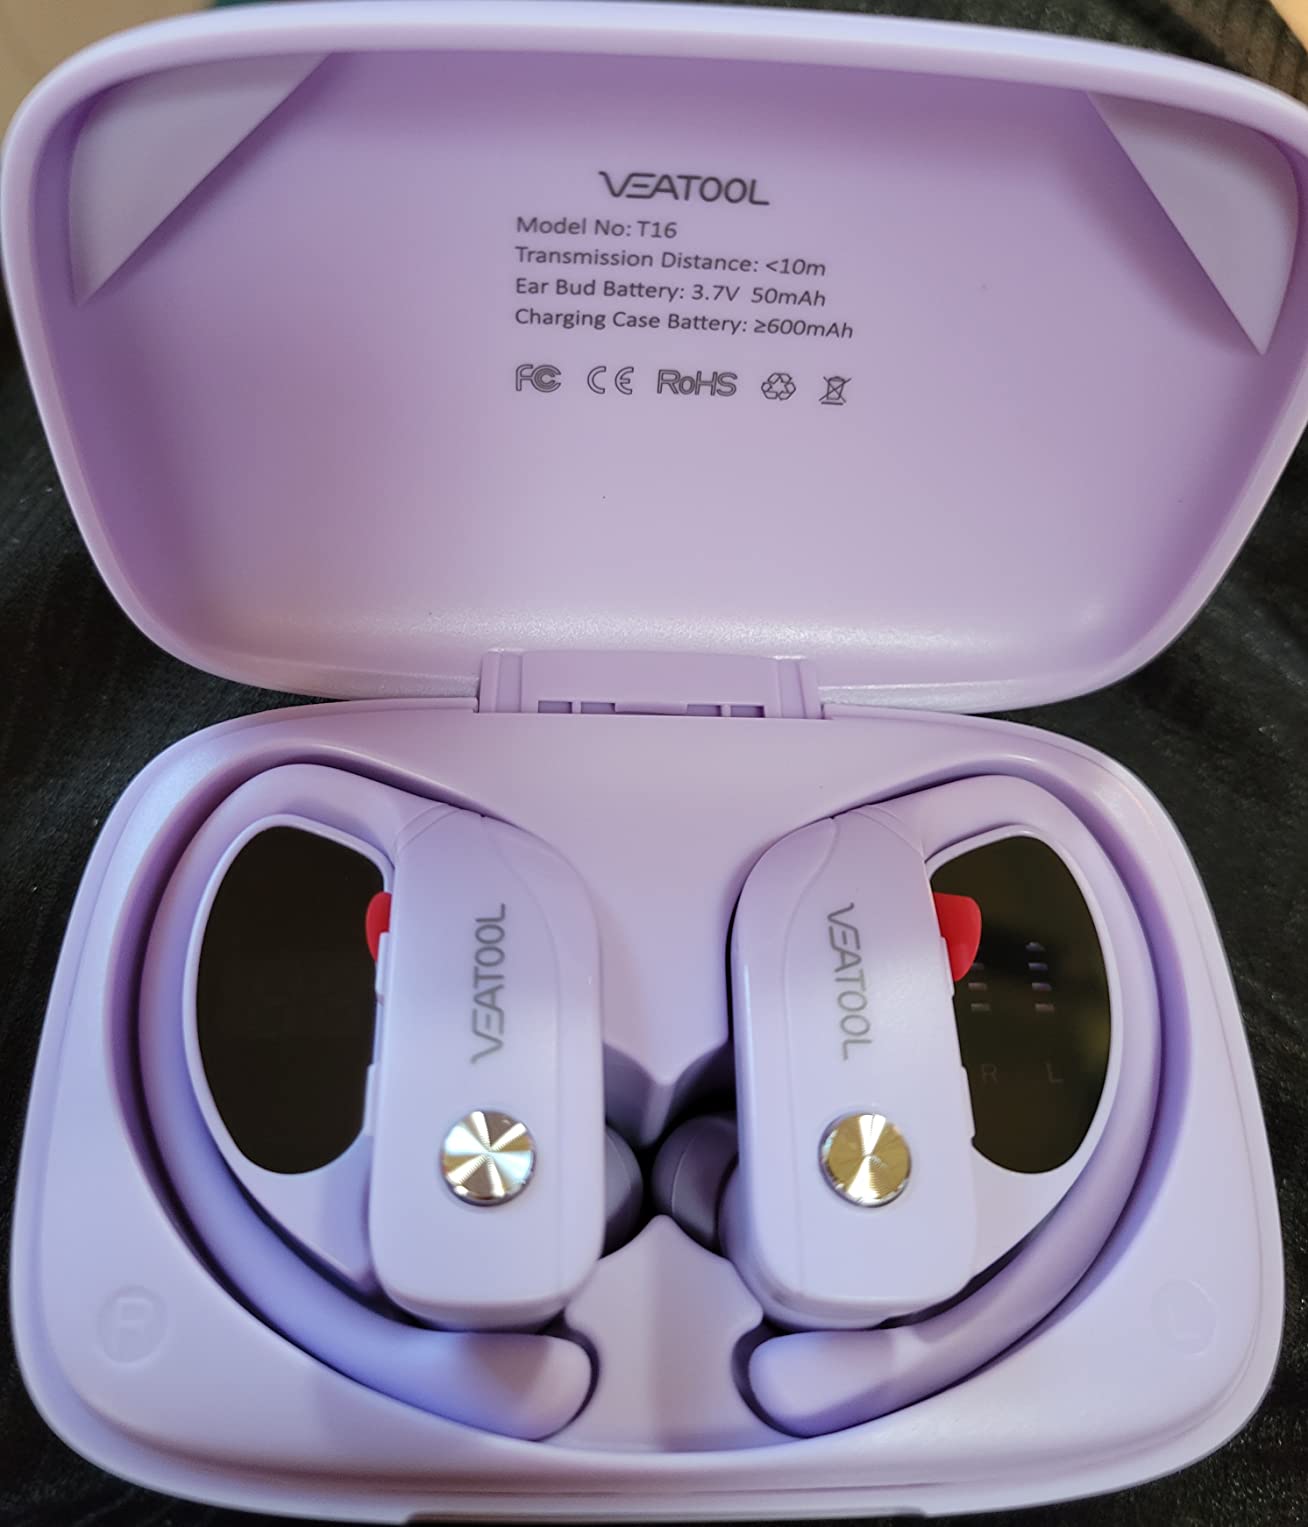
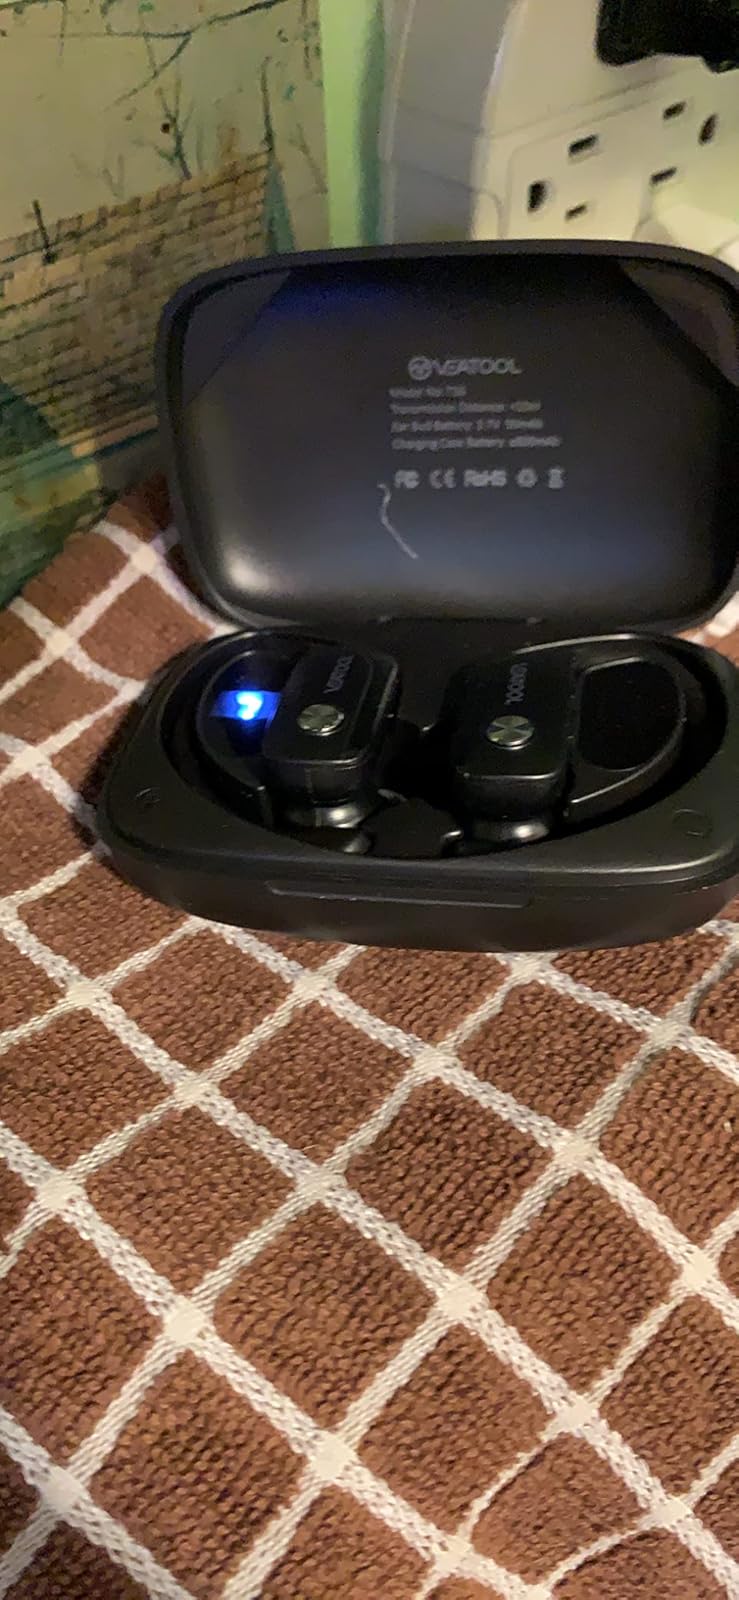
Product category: earbuds
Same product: no